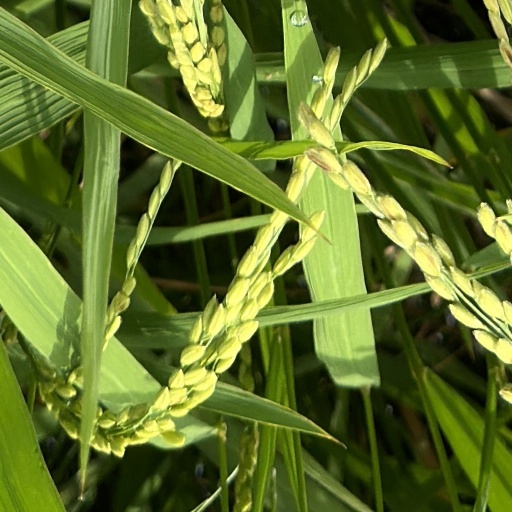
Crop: rice